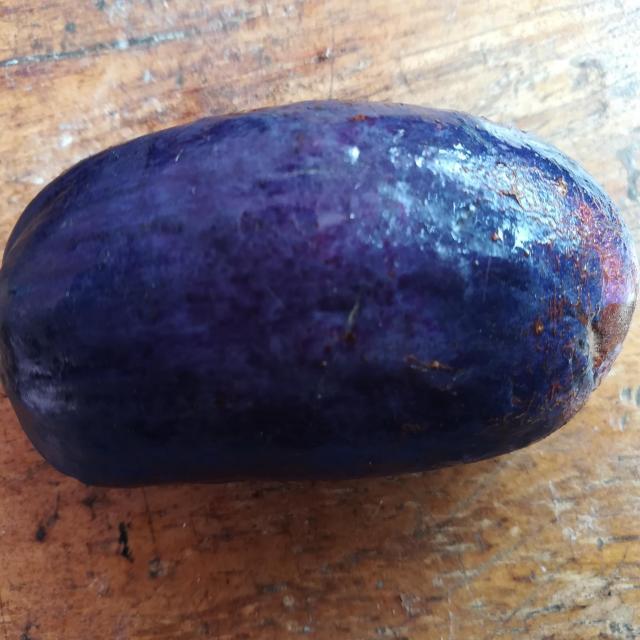
Plum grade: unaffected